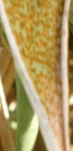
Label: Wheat___Brown_Rust